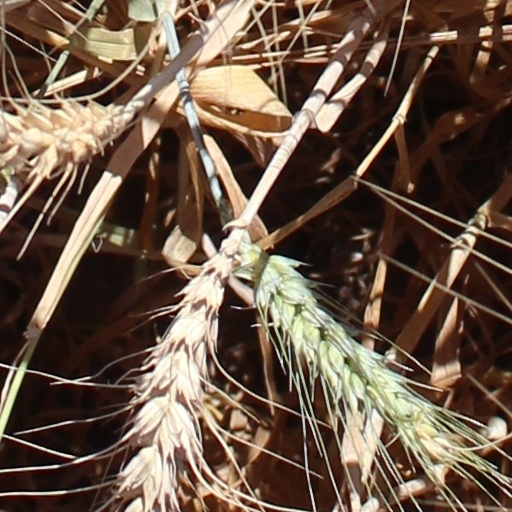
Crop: wheat